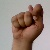
The image shows a hand gesture representing the letter 'T' in Indian Sign Language.